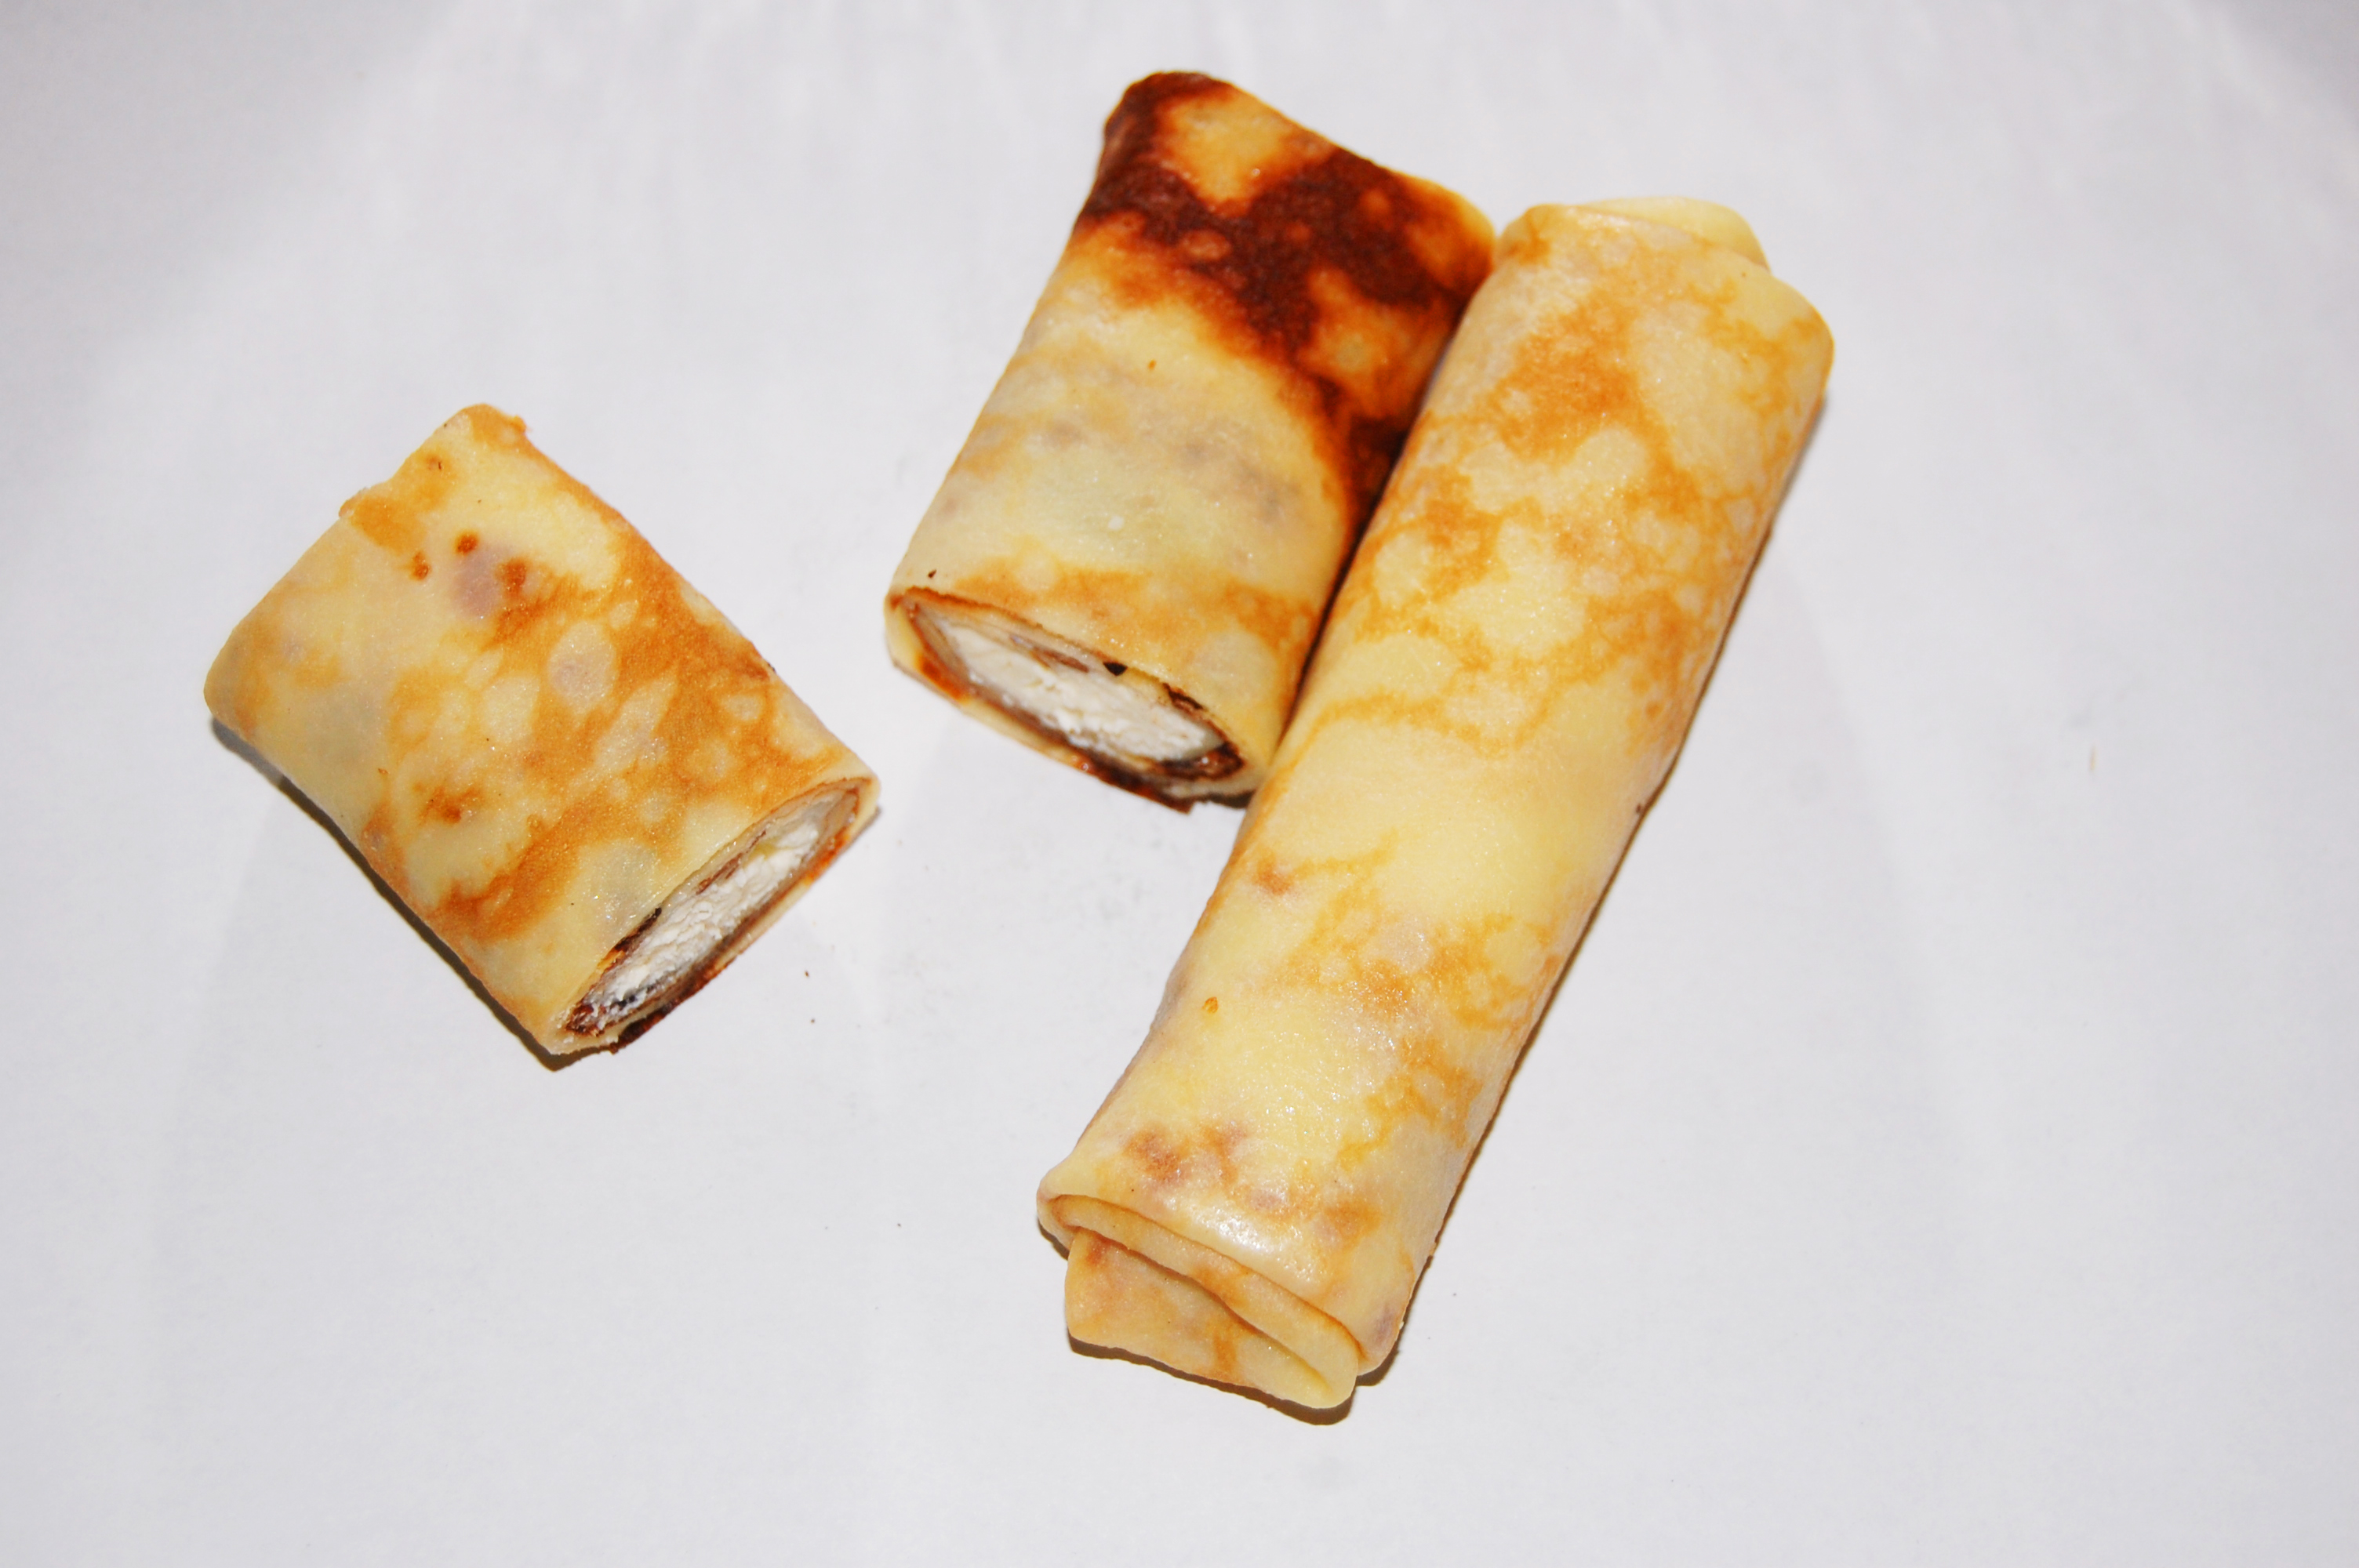
pancakes, food, carnival, stuffing, cottage cheese, meals, delicious, cuisine, cooking, nourishing, useful, health, cook, spring roll, lumpia, dish, appetizer, egg roll, popiah, taquito, crepe